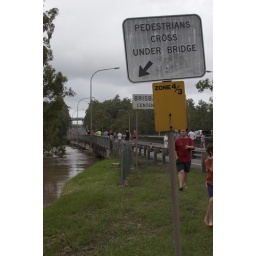
Pedestrians cross under bridge